Cossacks

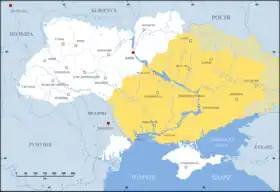

Max Vasmer's etymological dictionary traces the name to the Tatar Turkic word , , in which "cosac" meant 'free man' but also 'conqueror'. The ethnonym "Kazakh" is from the same Turkic root.